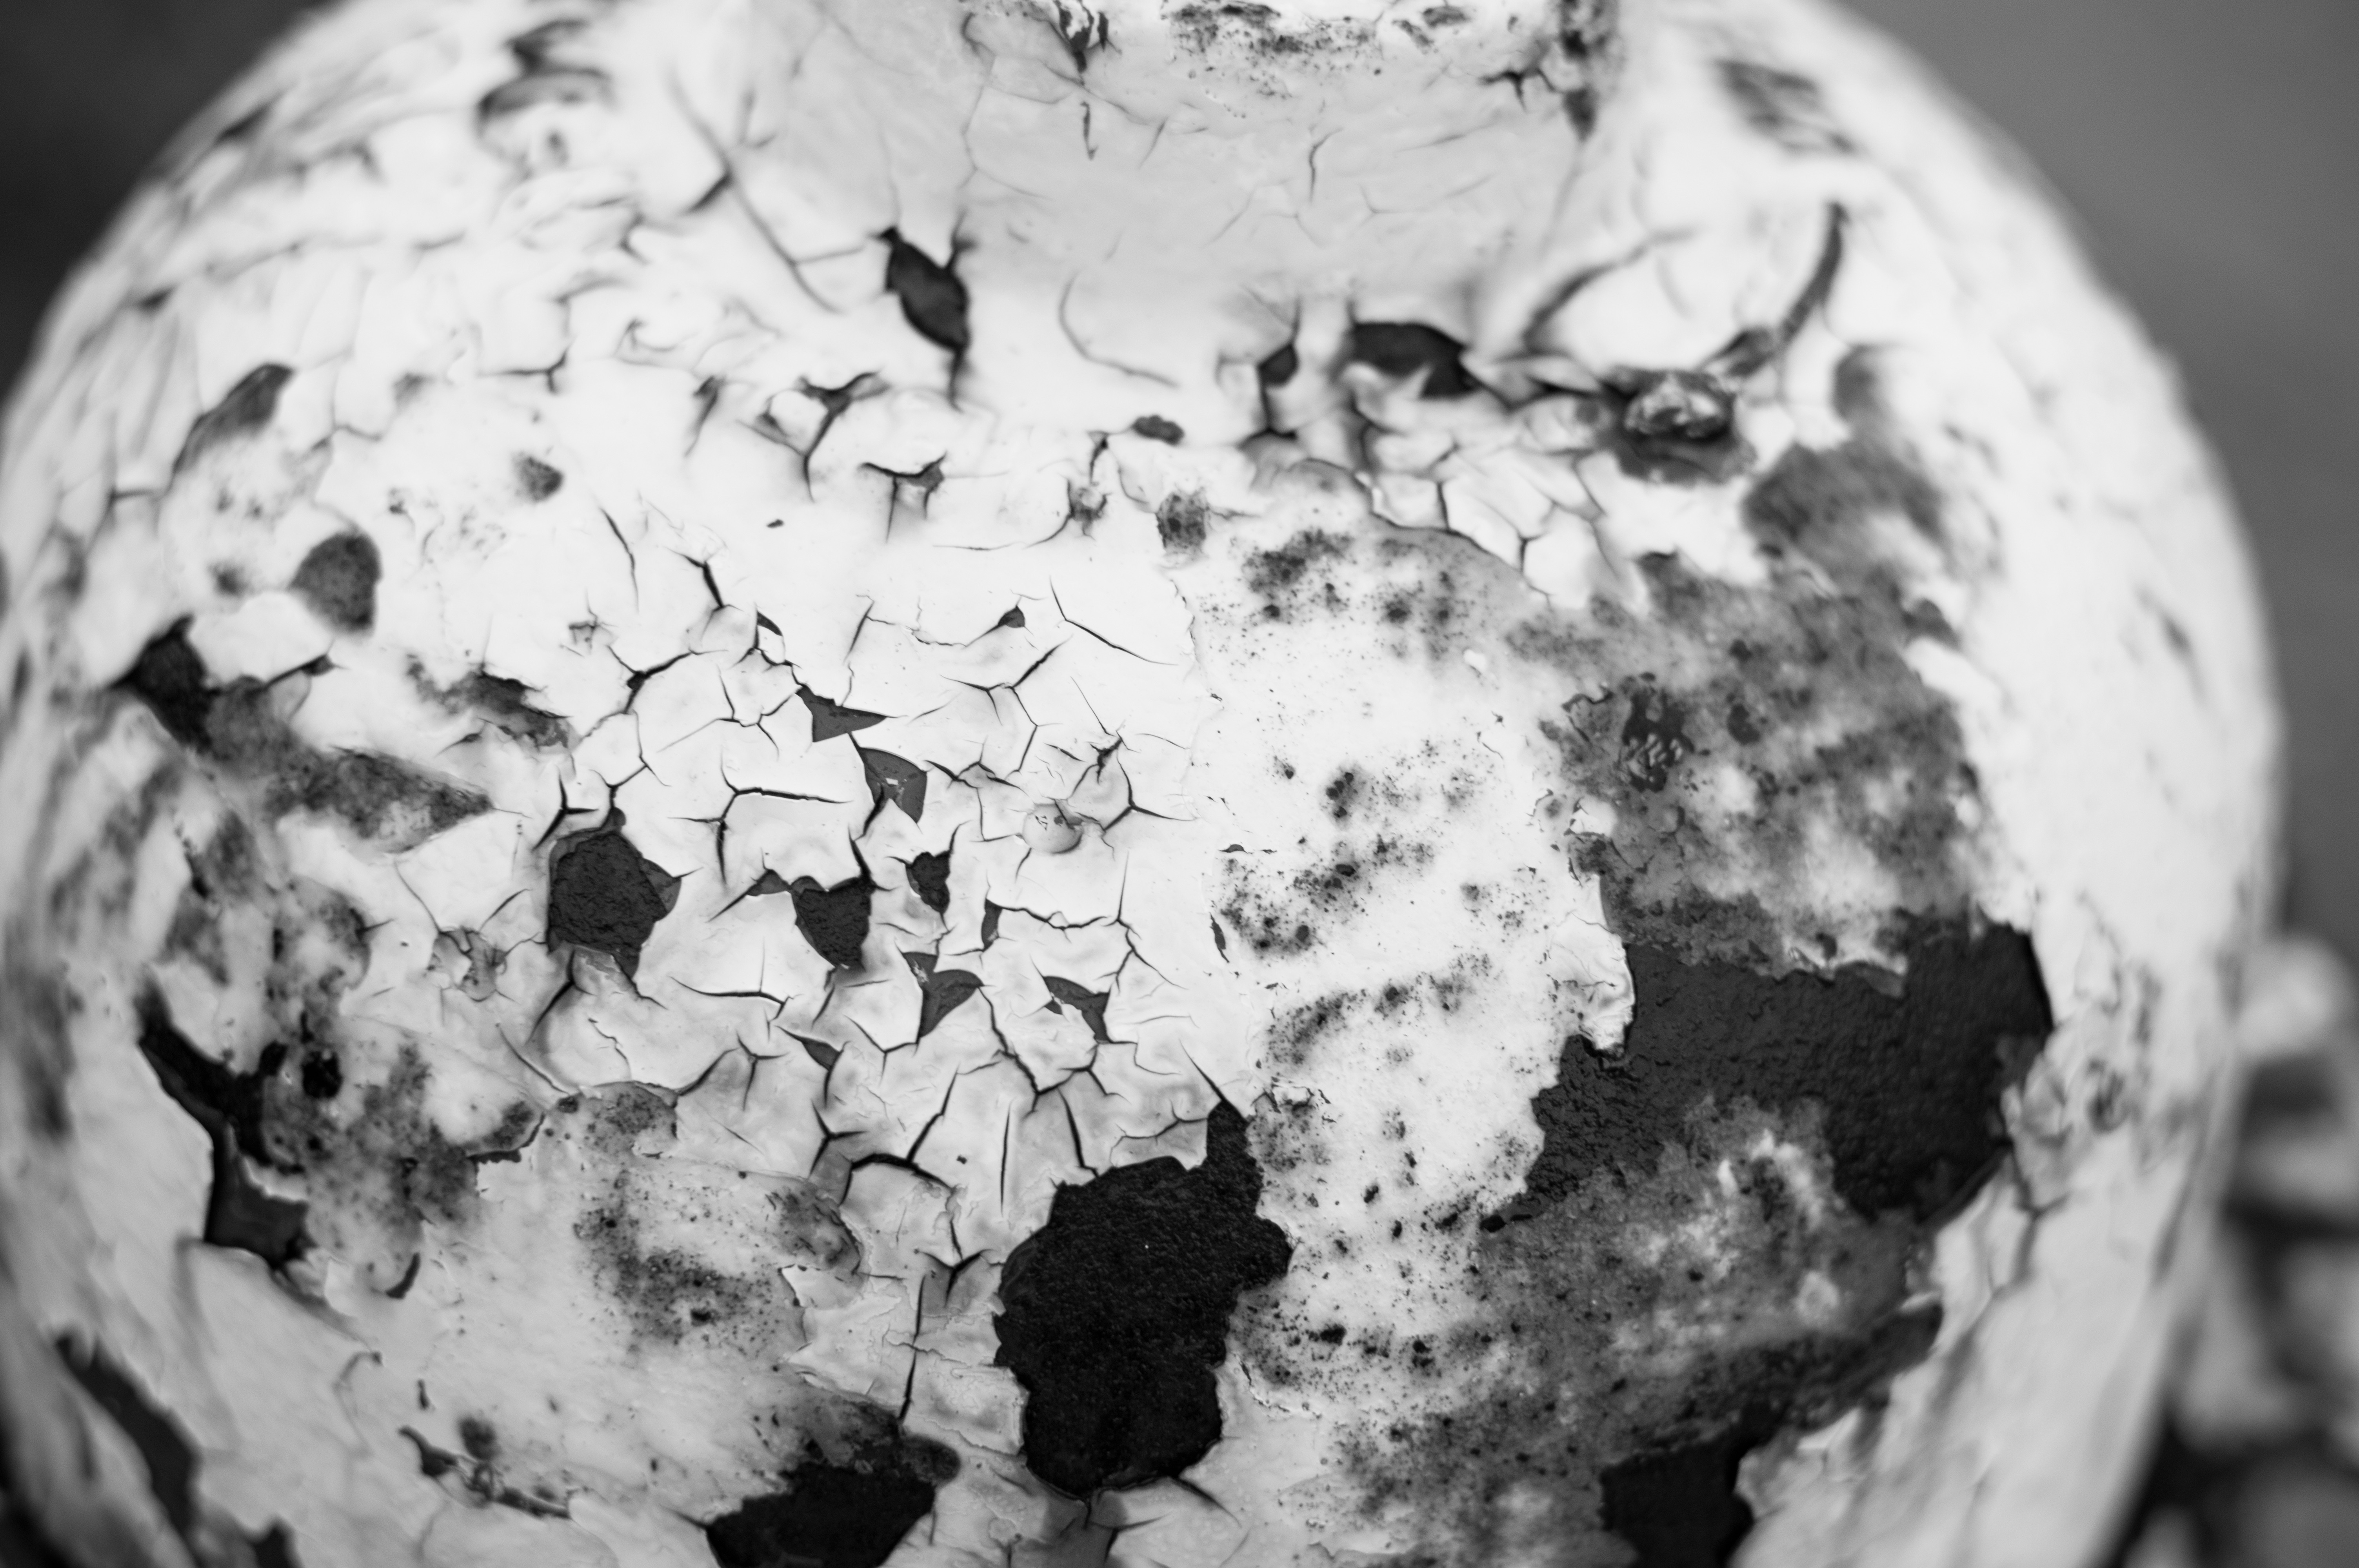
black and white, white, photography, black, monochrome, circle, world, close up, earth, sphere, monochrome photography